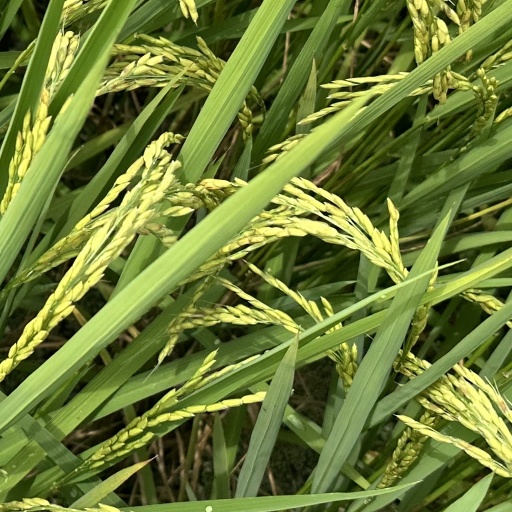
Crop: rice